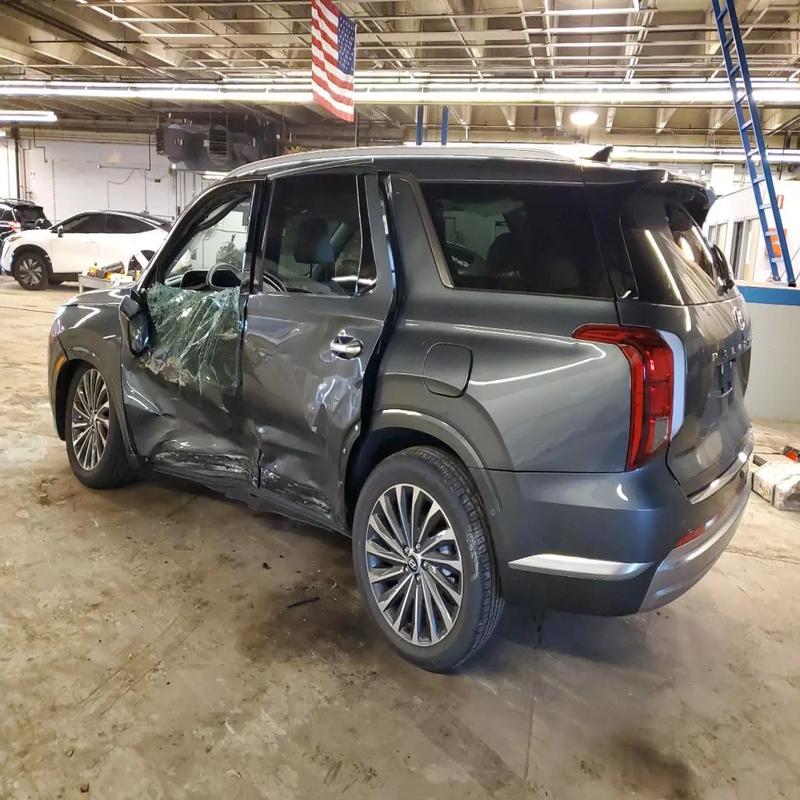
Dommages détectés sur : porte avant gauche, porte arrière gauche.
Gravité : majeur